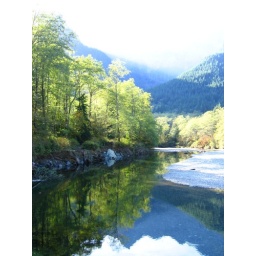
Reflection of moutains and trees in golden creek